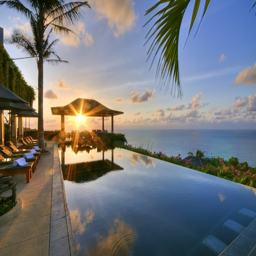
sunset seen from the property with the pool